Louisville Cardinals men's basketball

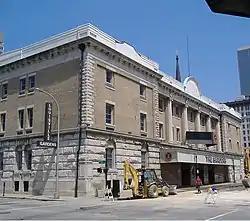
Jefferson County Armory as it was September 5, 2007, now named the Louisville Gardens

From 1956 to the completion of the KFC Yum! Center in 2010, the Cardinals played their home games at Freedom Hall. Louisville had a 664–136 record in 54 seasons in Freedom Hall (.83 winning percentage). Freedom Hall has been the site of six NCAA Final Fours, four additional NCAA events and 10 conference tournaments. ESPN College Basketball magazine once named Freedom Hall as the nation's "Best Playing Floor."